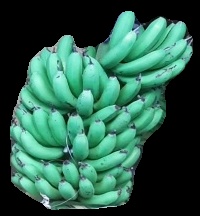
Variety: pachbale
Grade: grade1